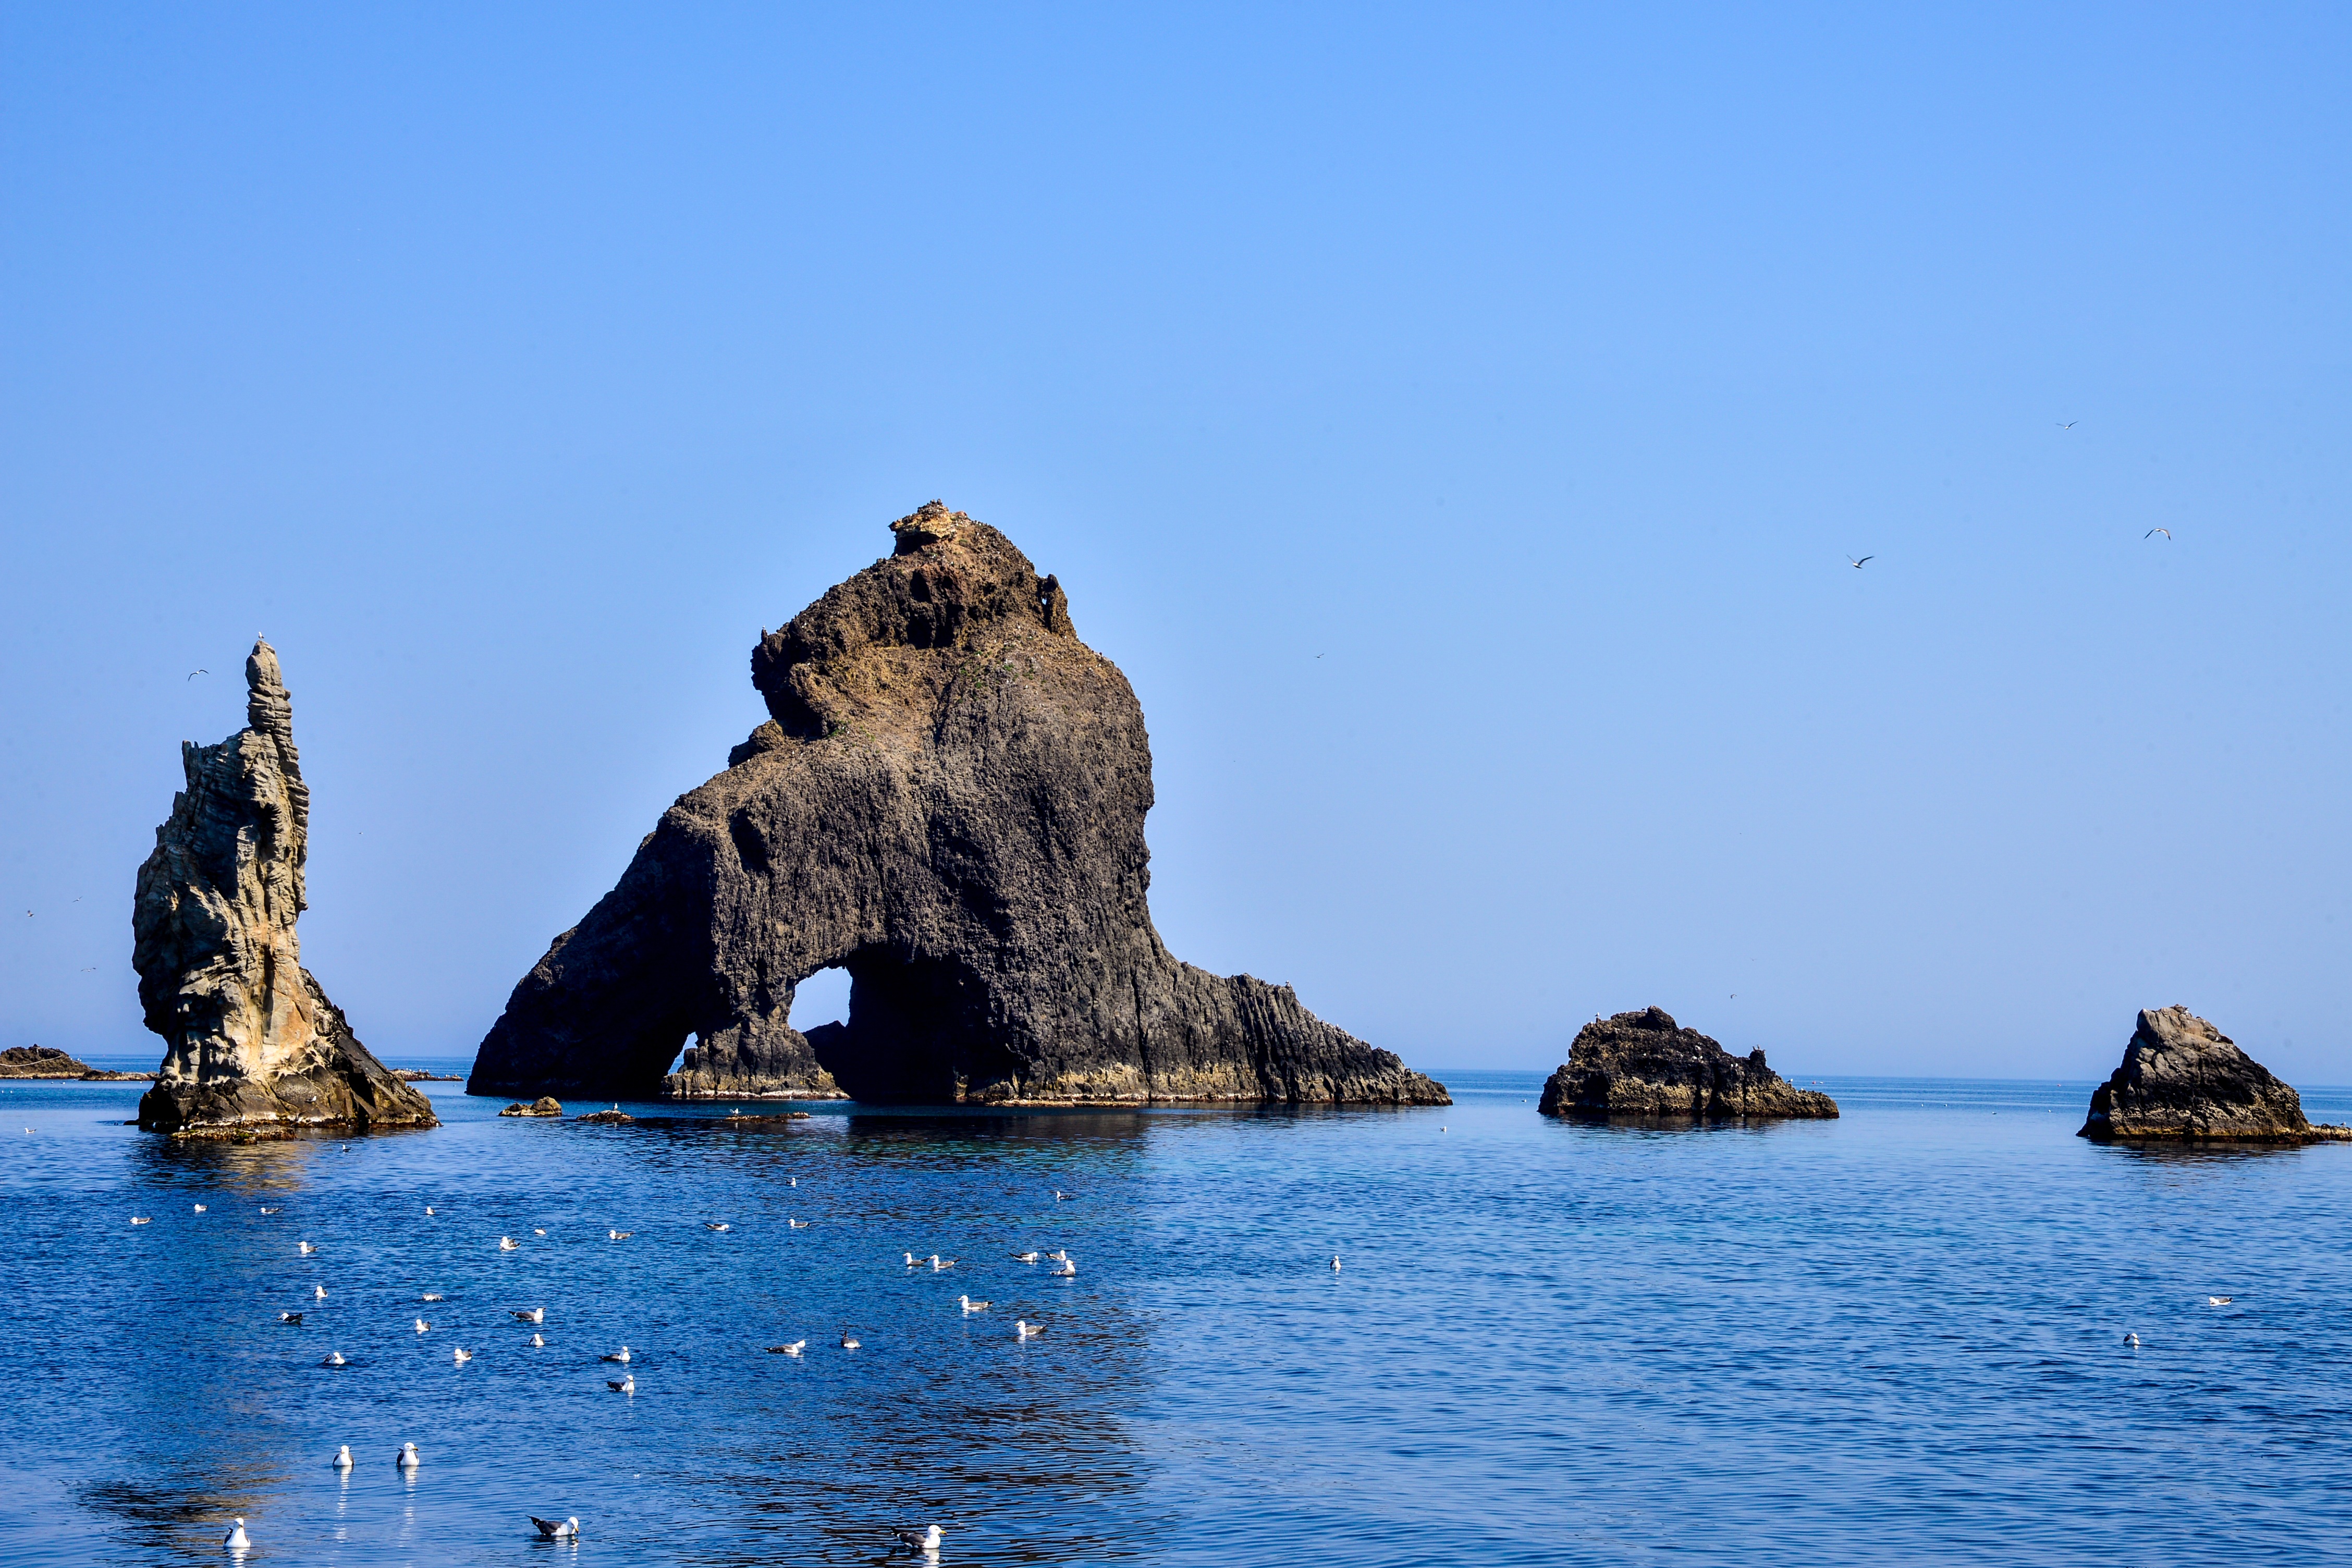
beach, sea, coast, rock, ocean, shore, seagull, formation, cliff, cove, reflection, tower, bay, island, stack, terrain, material, sea lion, korea, 19, cape, islet, dokdo, our territory, gyeongsangbuk do, a beautiful island, dokdo seals, the treasures of dokdo, even in the, dong also